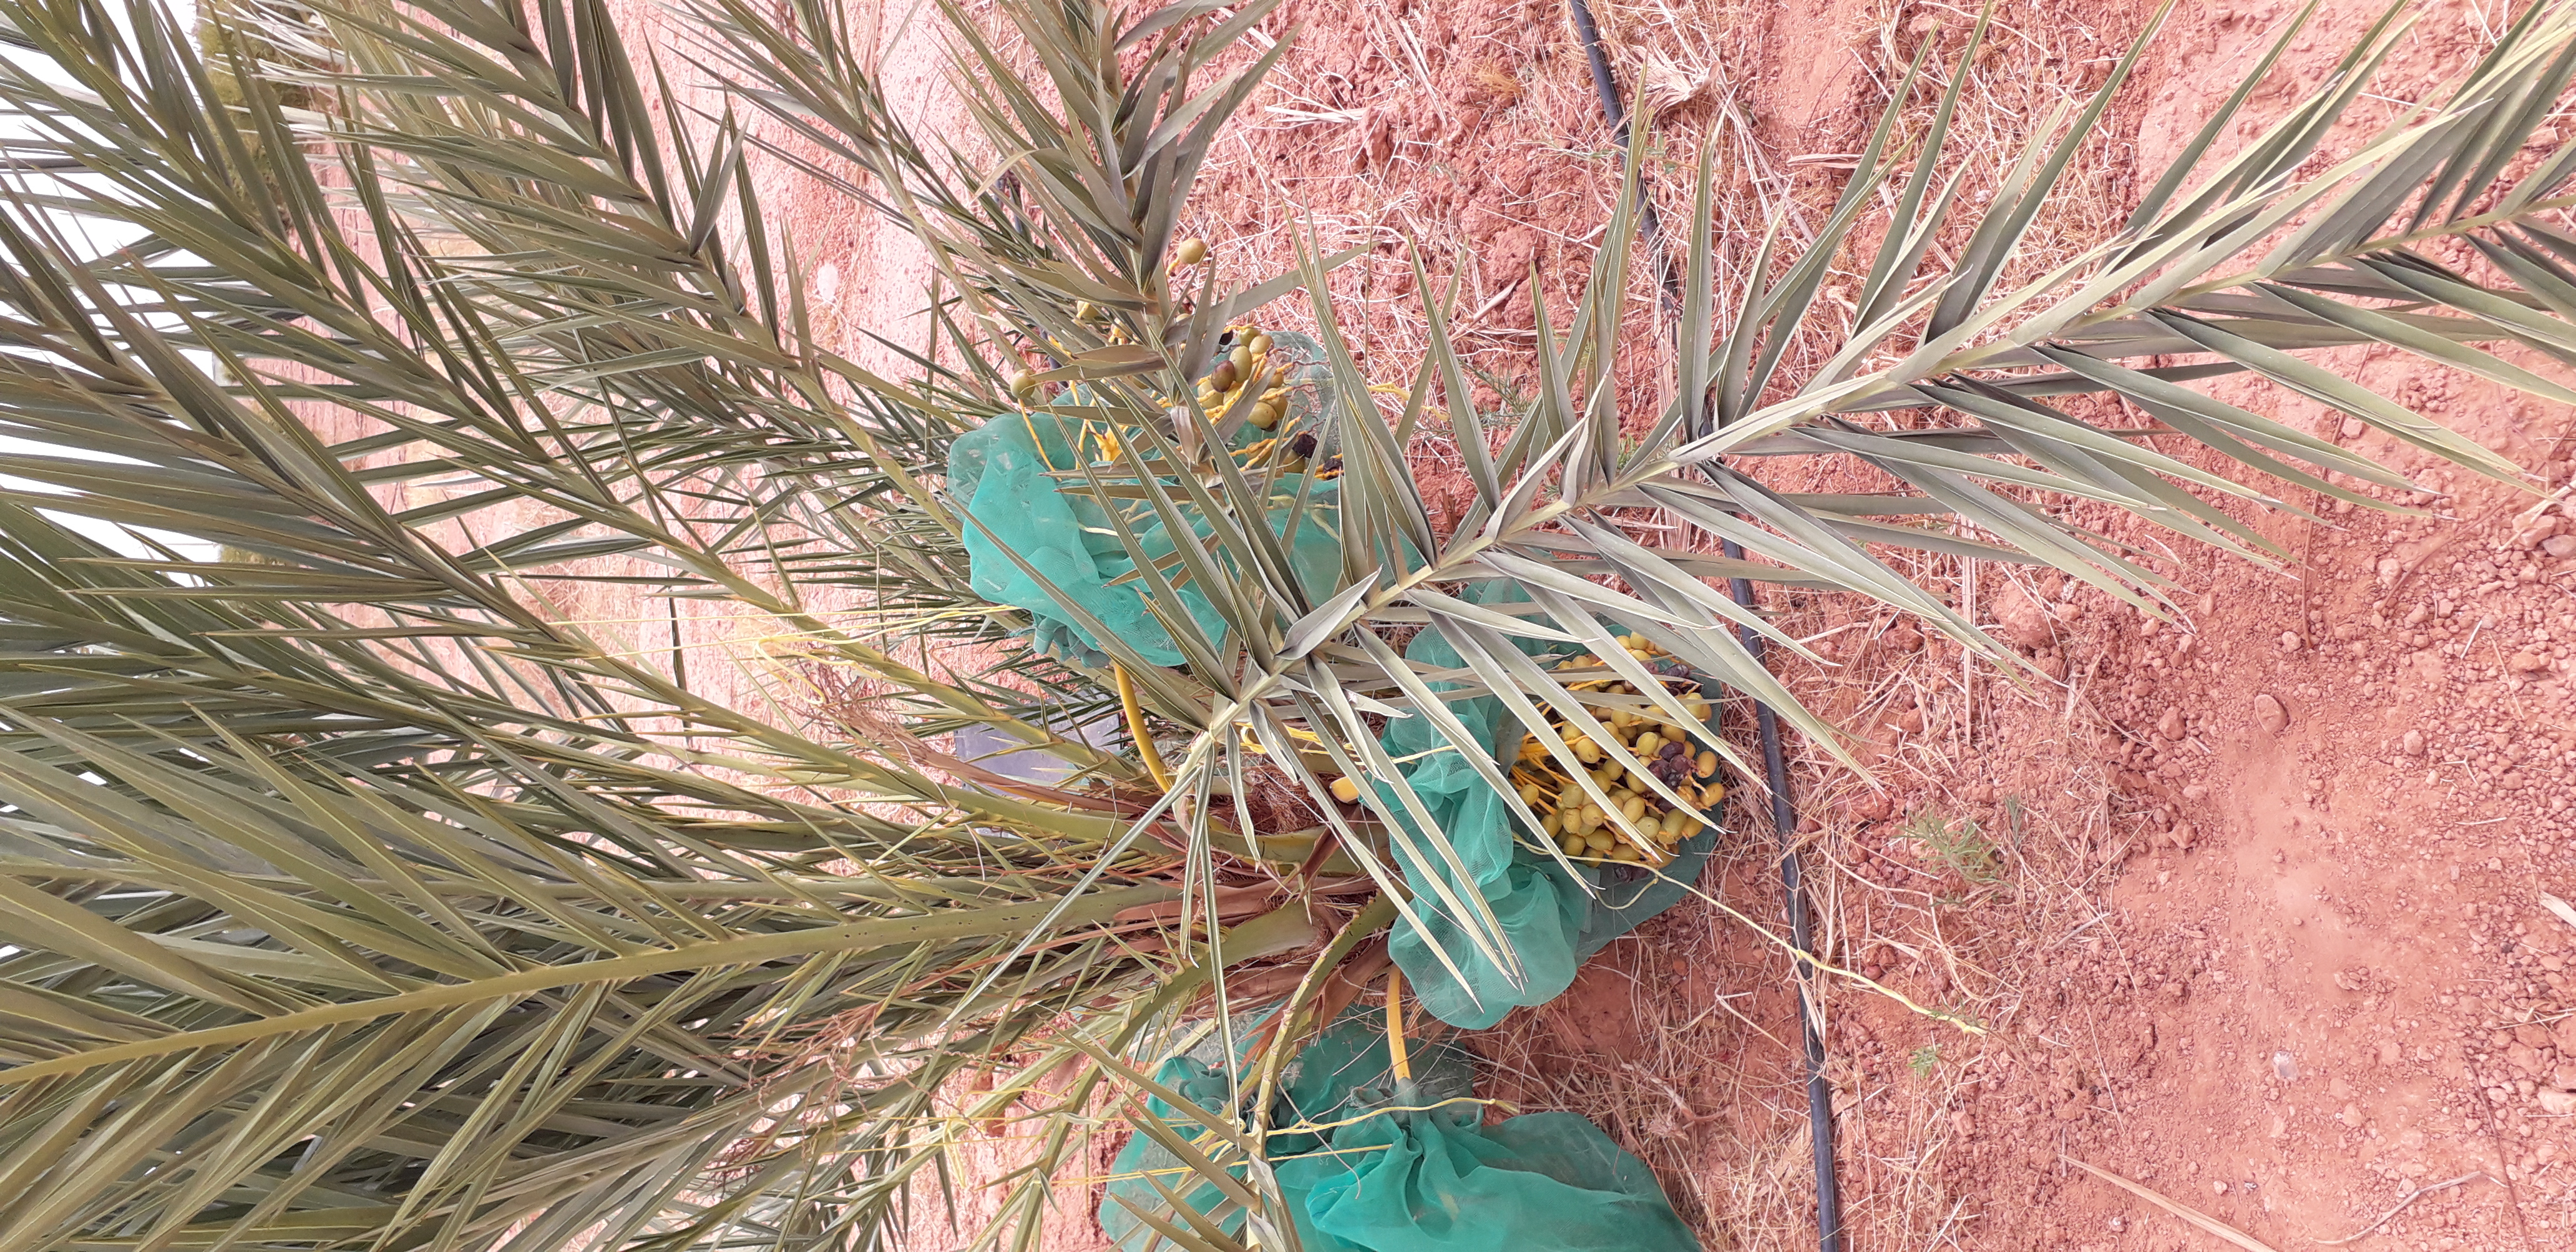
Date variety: kholt